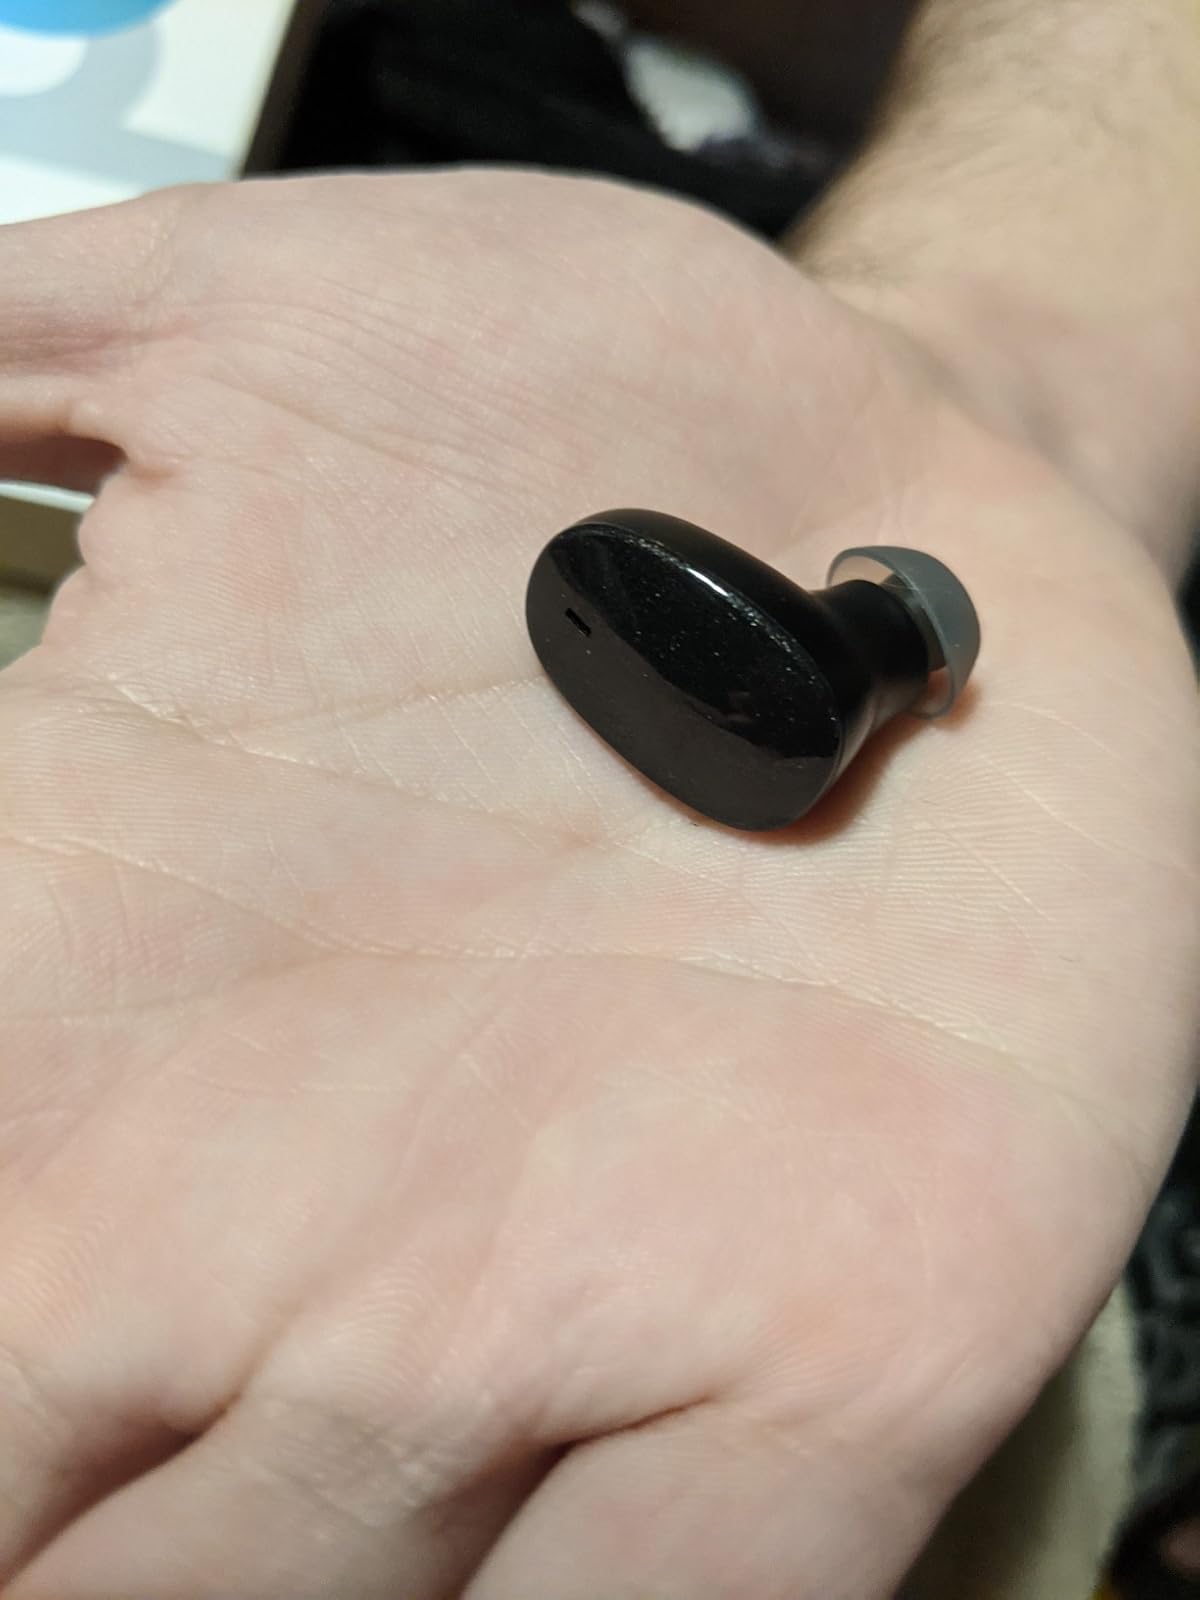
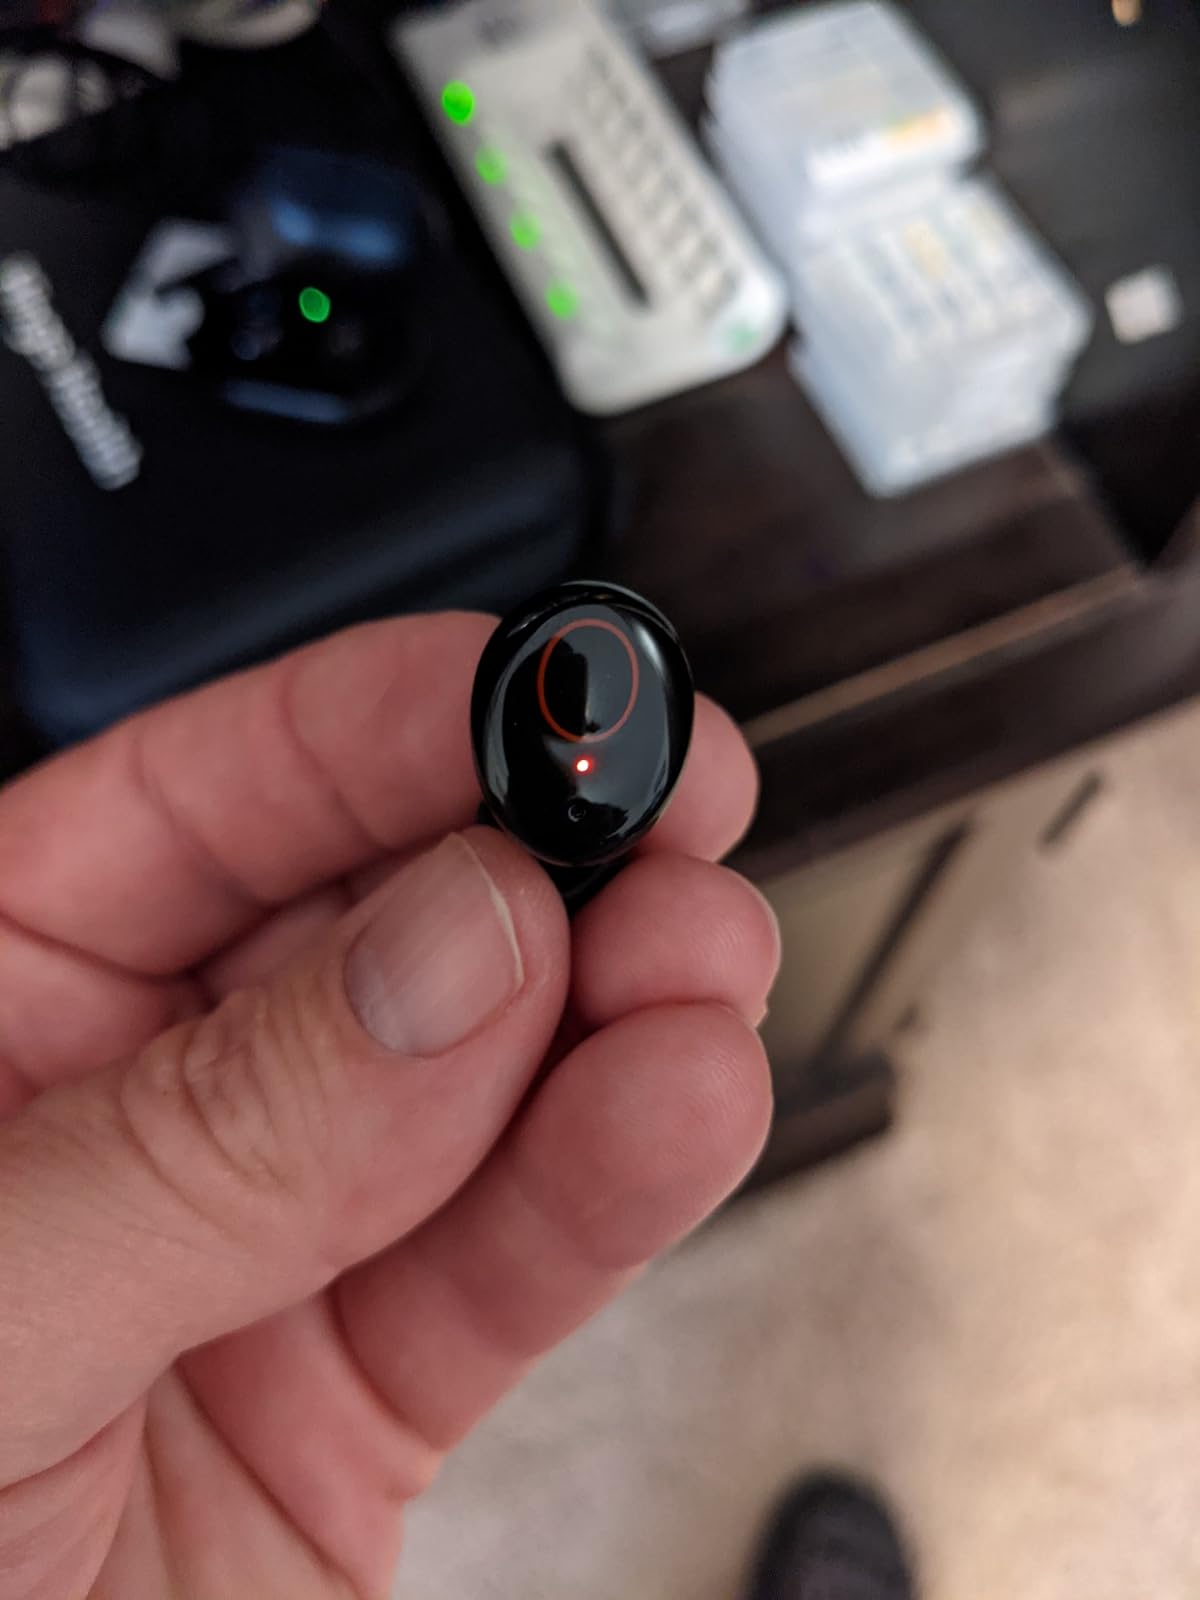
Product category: earbuds
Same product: no